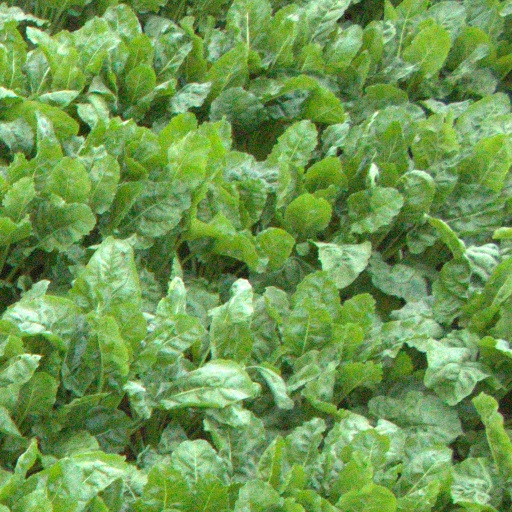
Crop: sugar beet